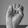
ASL letter: E